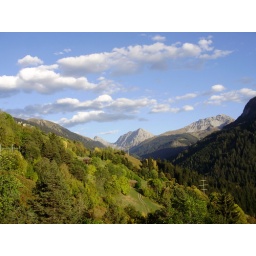
The mountain above Arosa. Seen from the train